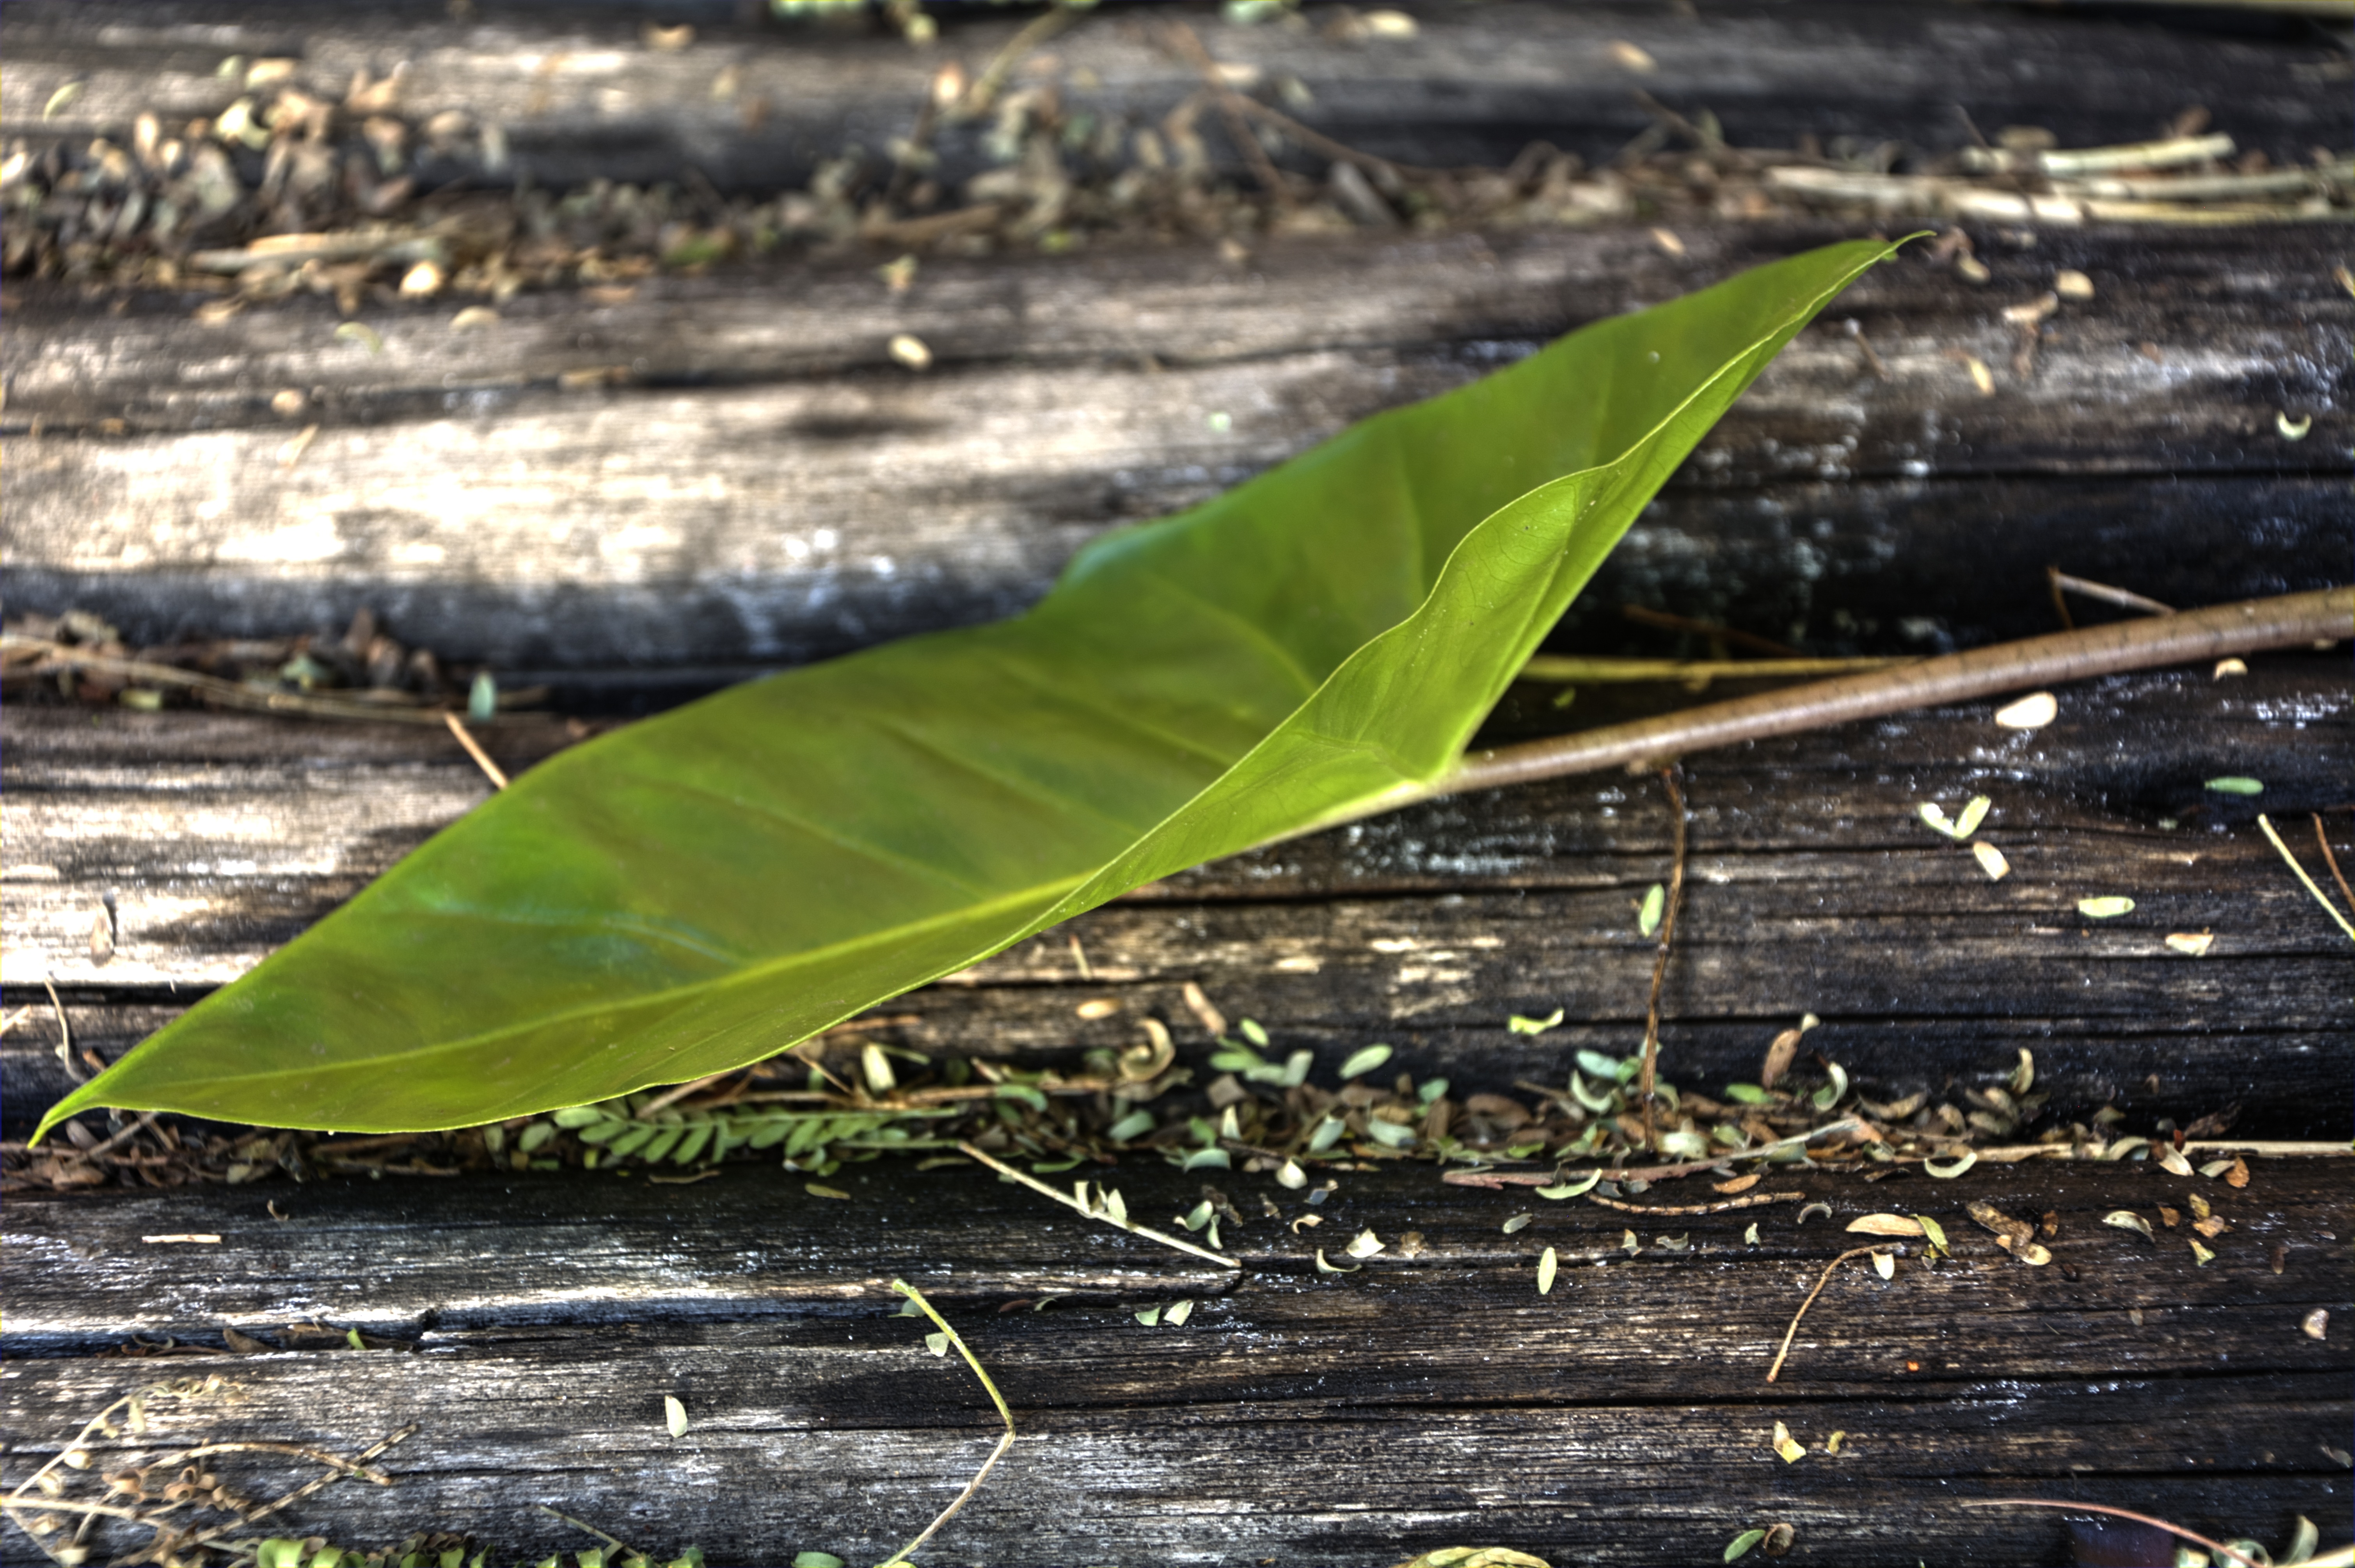
tree, nature, plant, leaf, flower, green, produce, insect, soil, botany, garden, flora, fauna, macro photography, new growth, grass family, plant stem